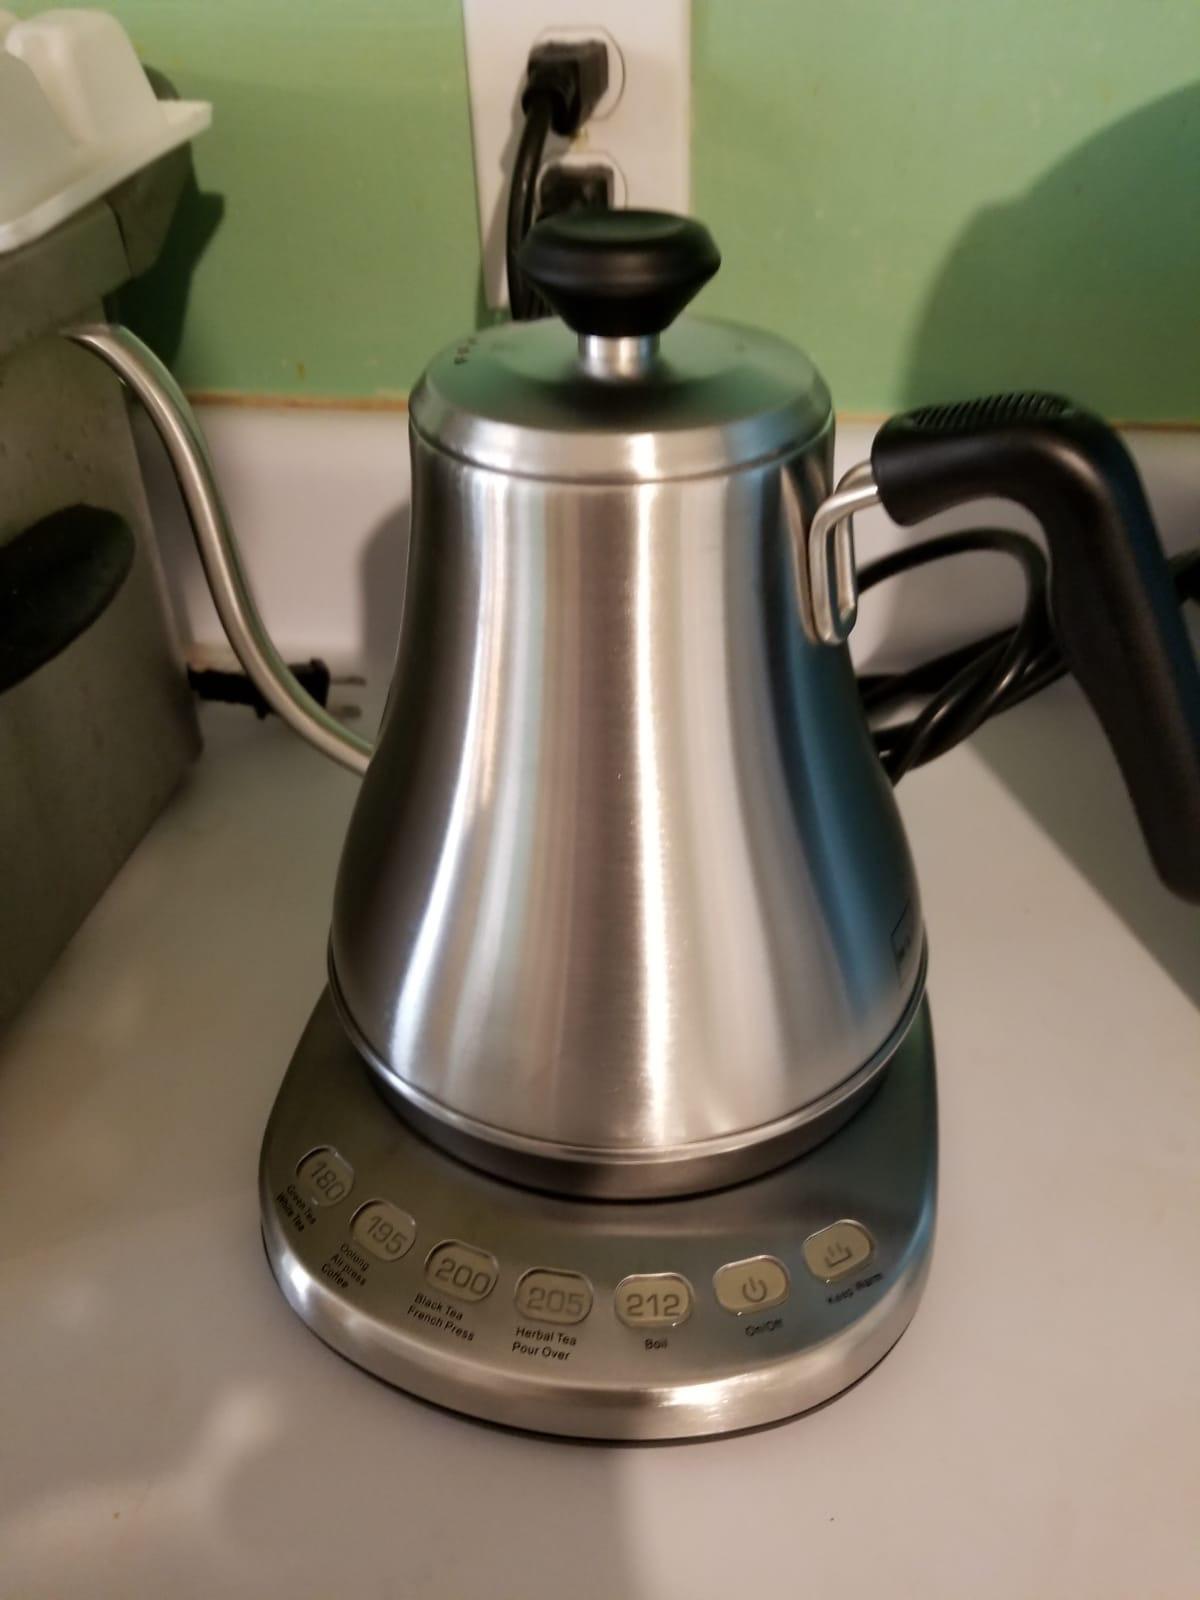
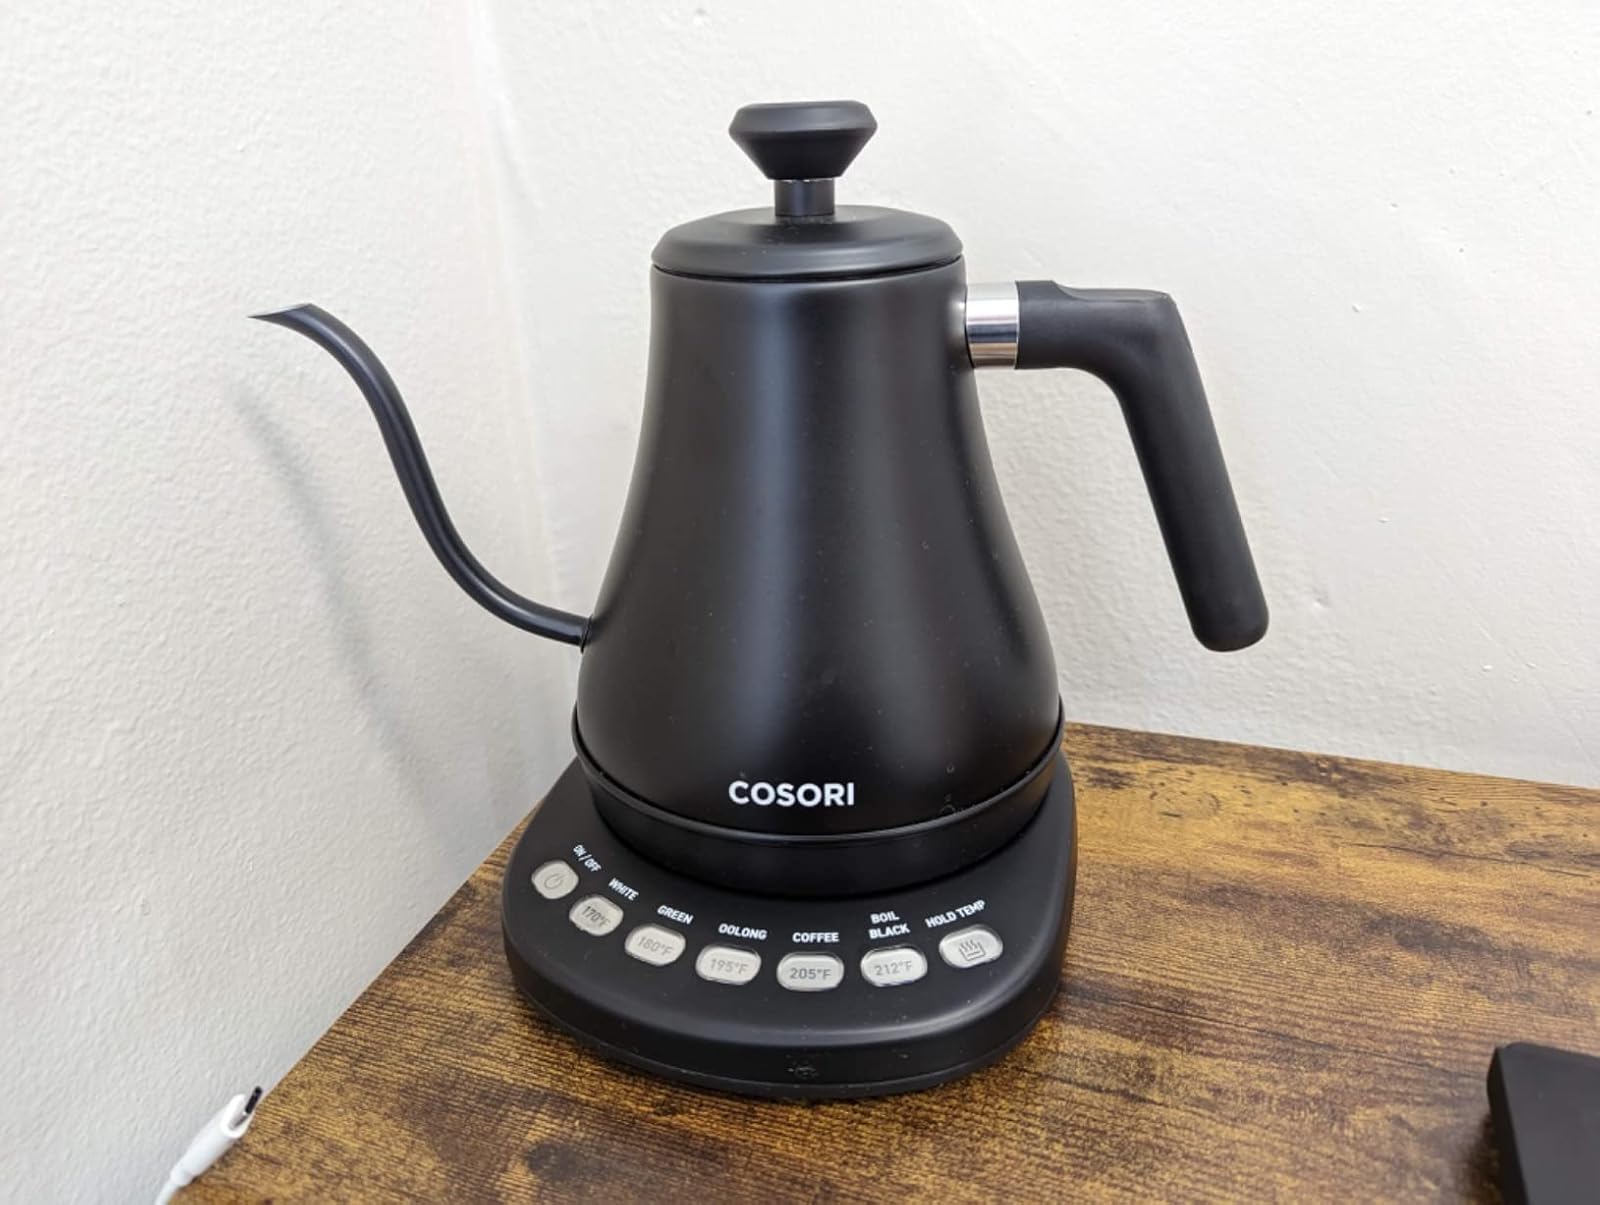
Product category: items_kettle
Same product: no